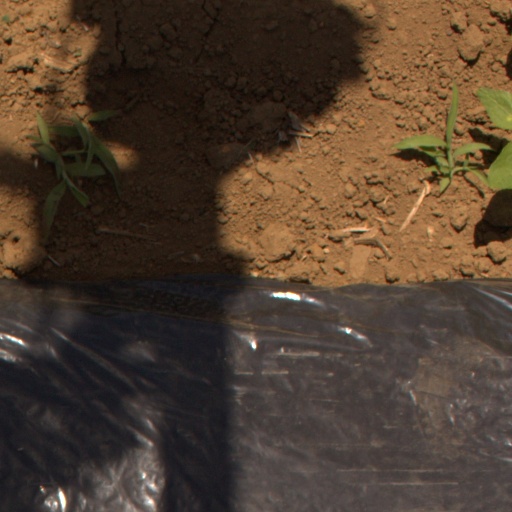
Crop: Jerusalem artichoke